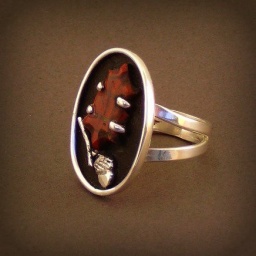
red jasper oak leaf in sterling silver